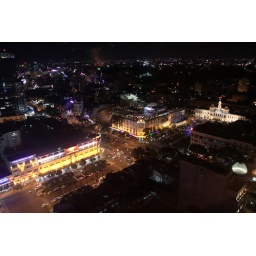
The view from the 23rd floor wine bar at the Sheraton Hotel in Ho Chi Minh City.